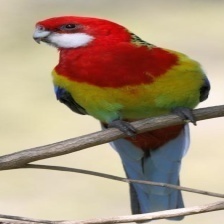
Species: EASTERN ROSELLA
Scientific name: PLATYCERCUS EXIMIUS